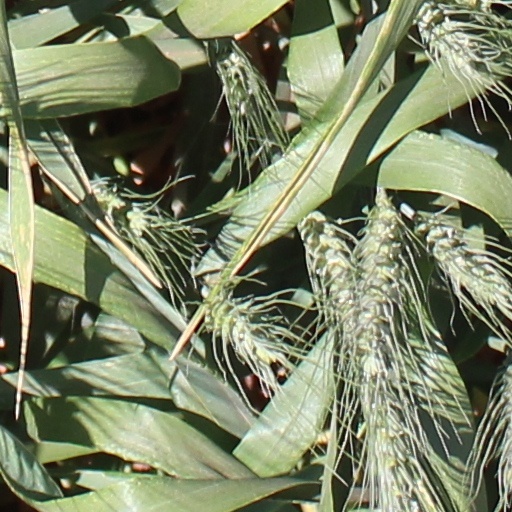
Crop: wheat